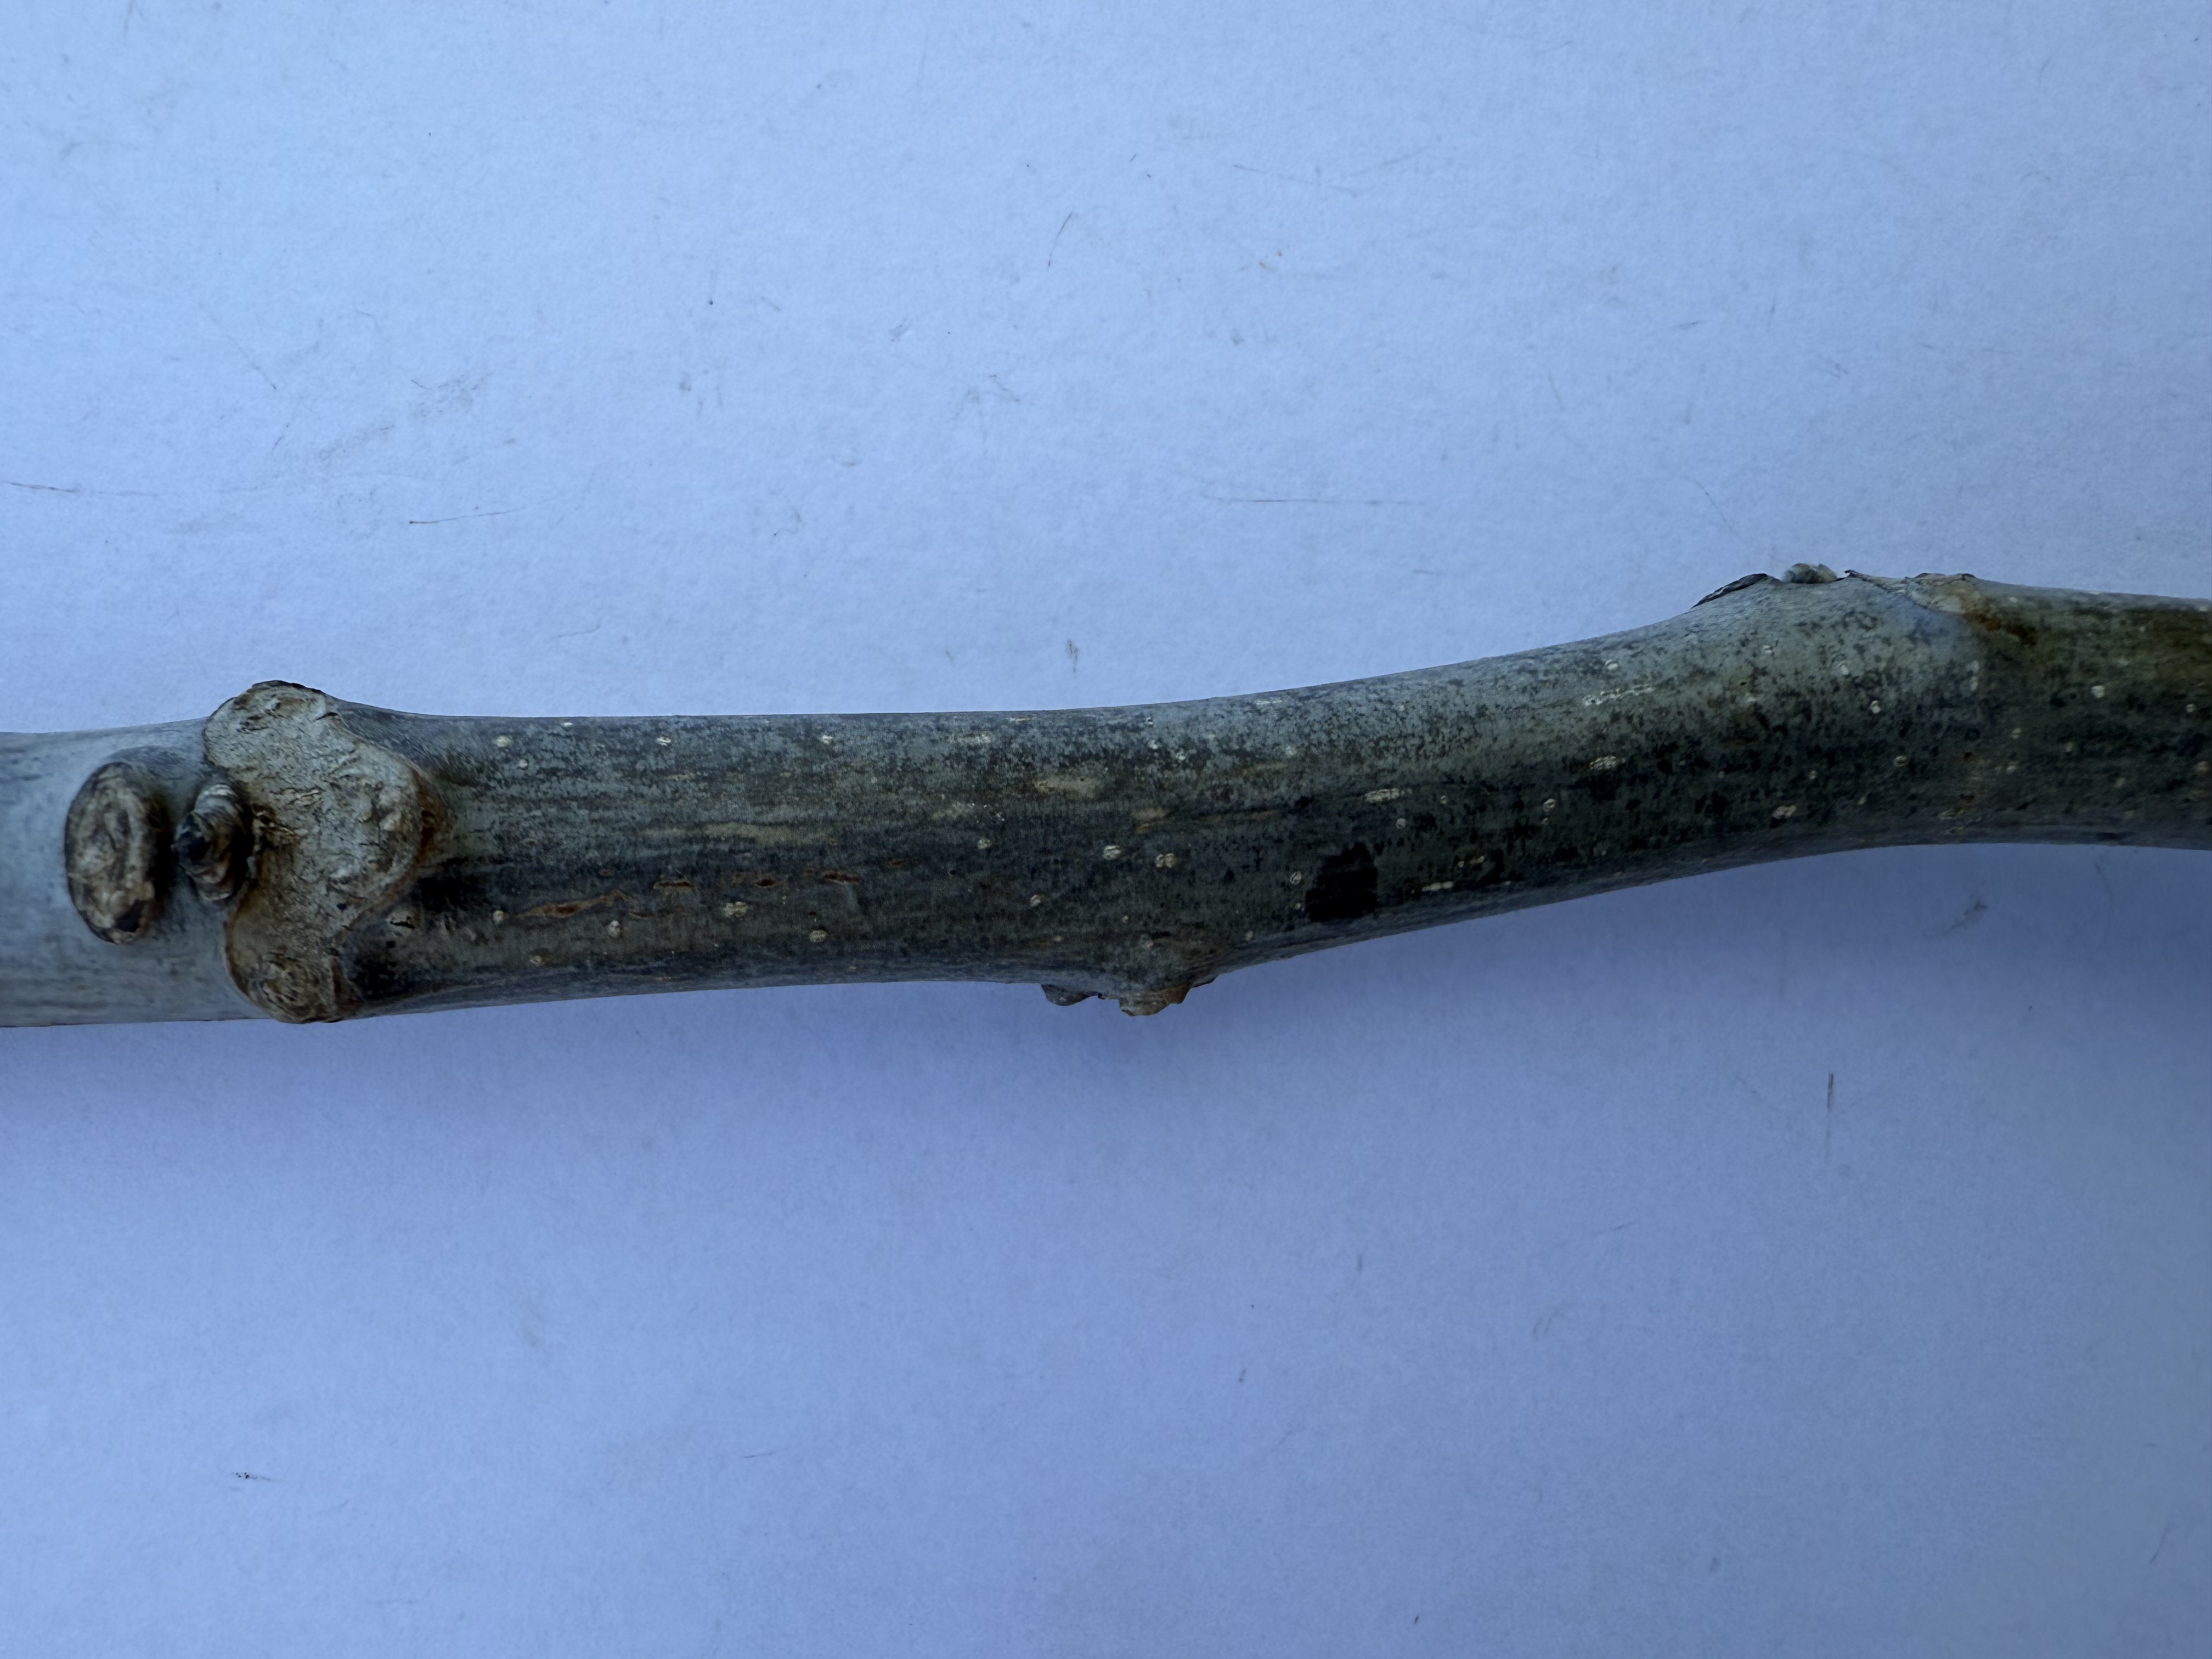
Variety: Wild Walnut